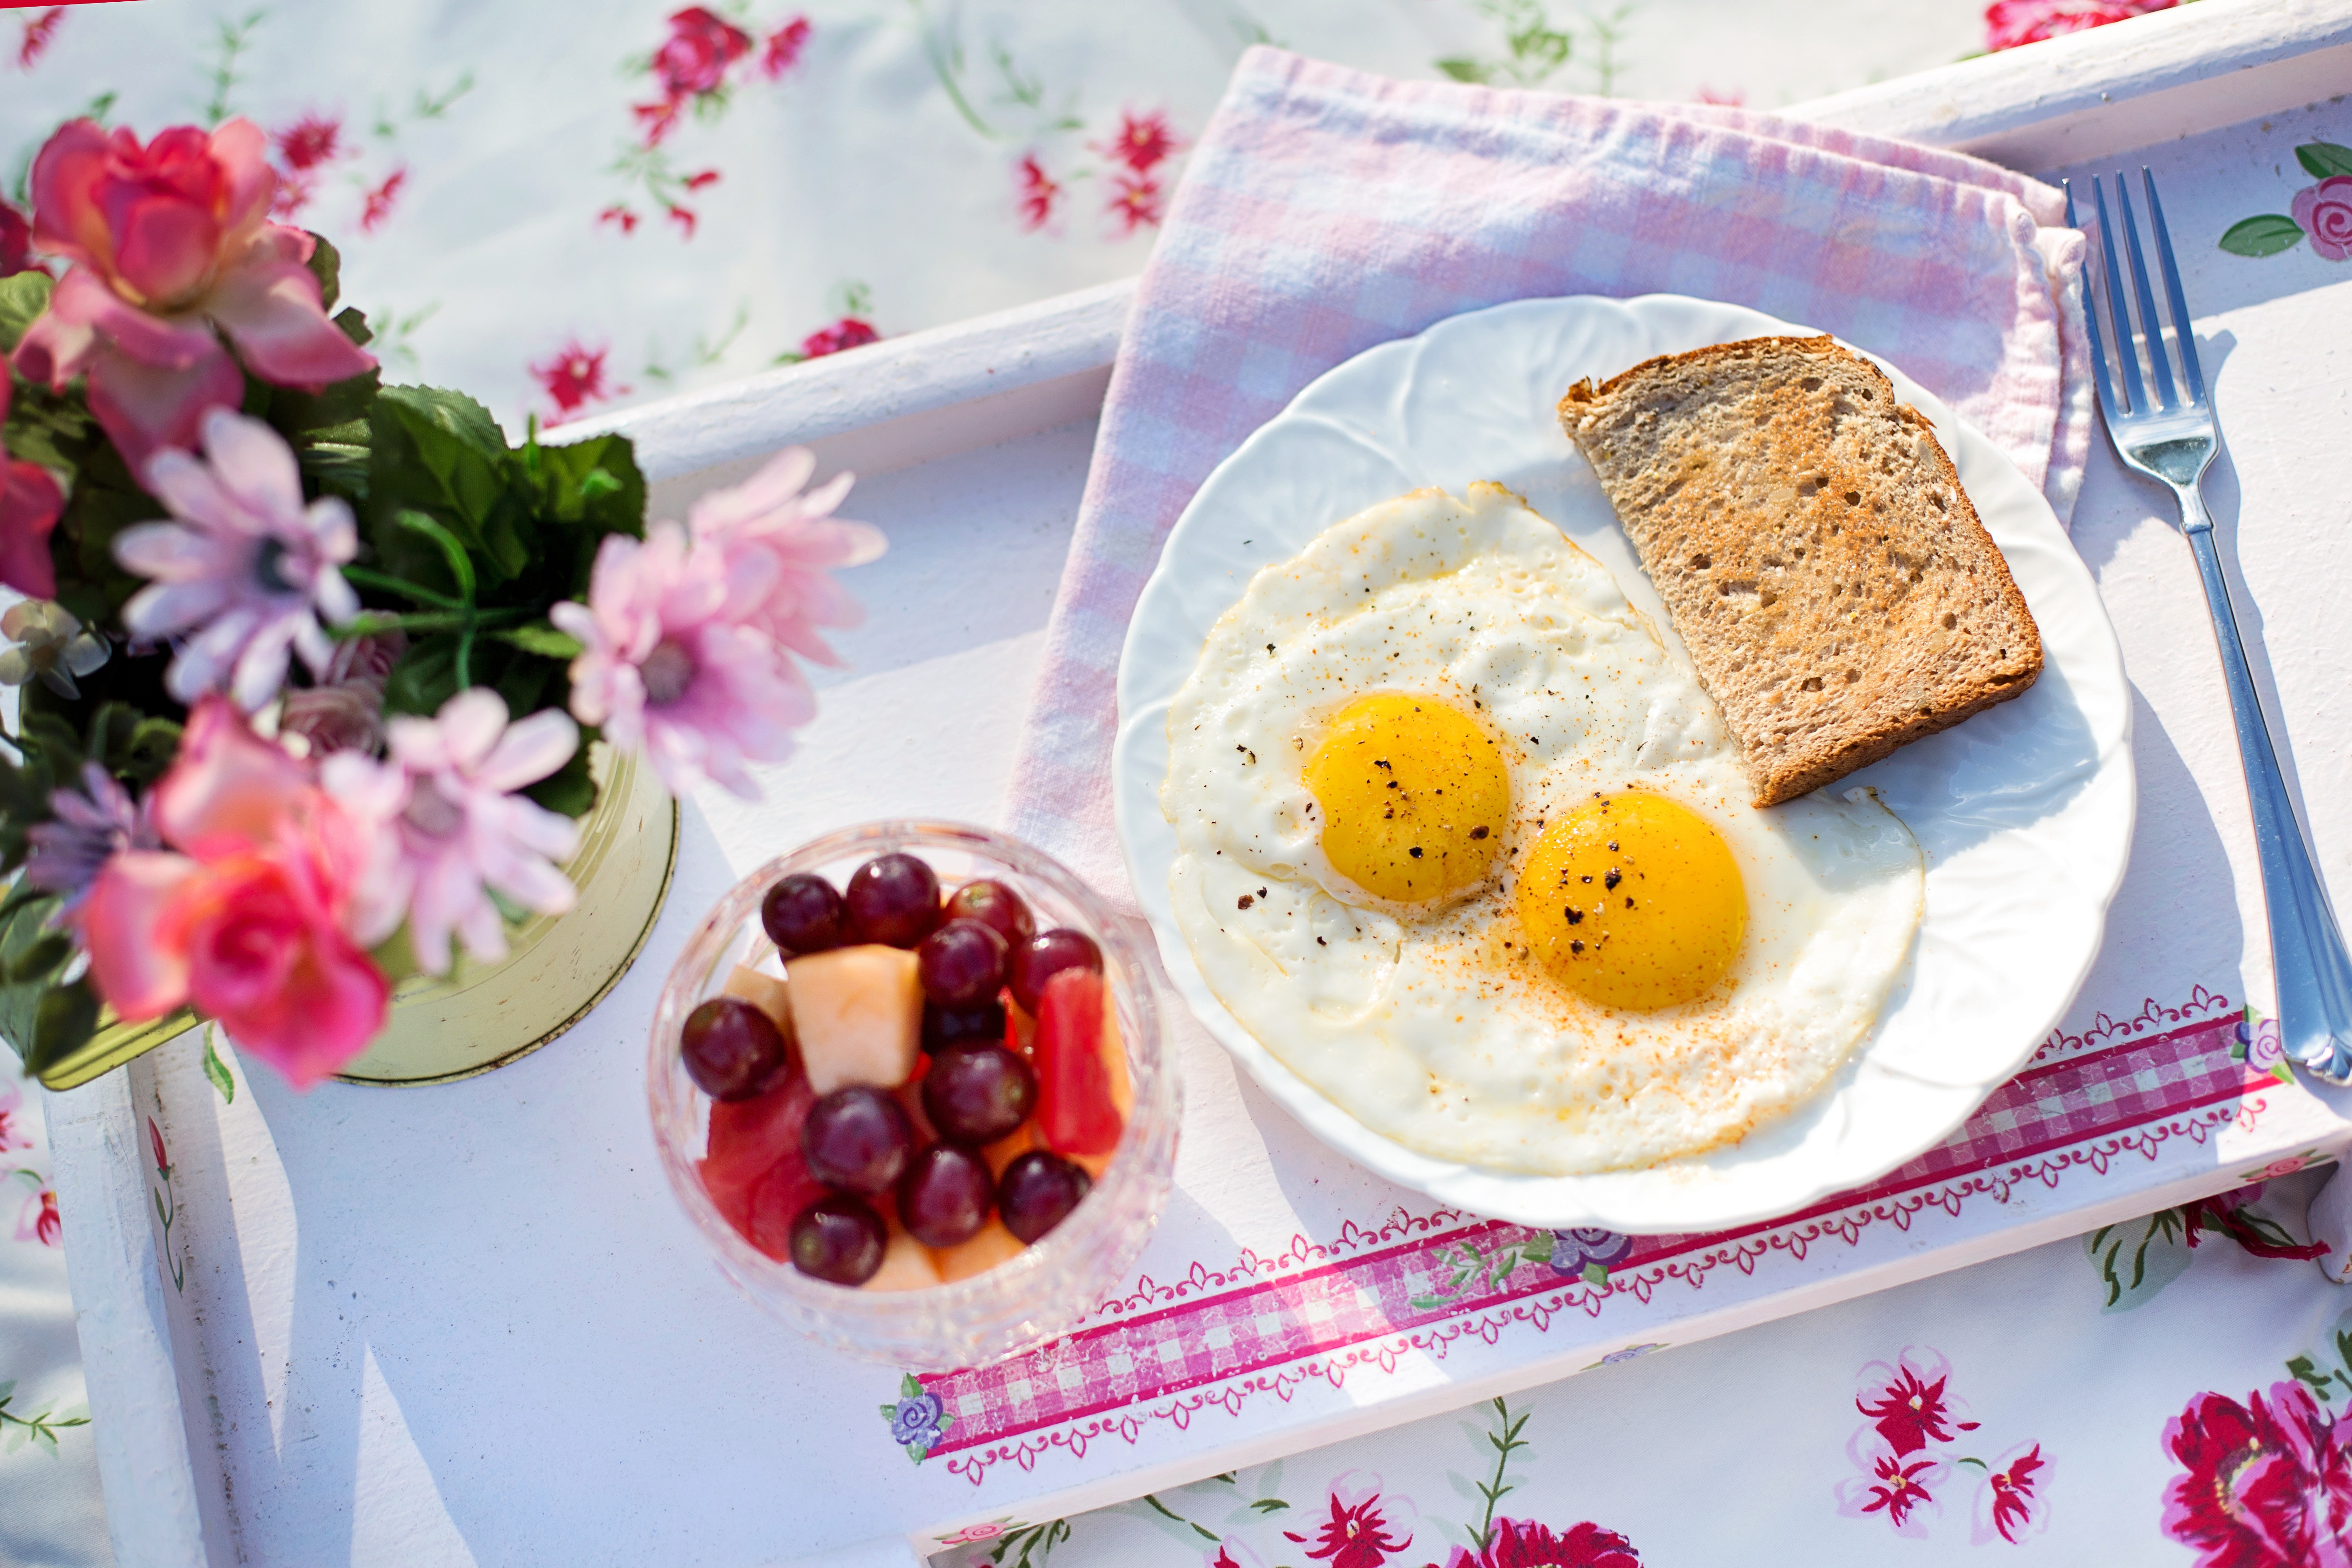
morning, summer, dish, meal, food, produce, plate, breakfast, baking, healthy, dessert, lunch, delicious, yolk, toast, brunch, fried eggs